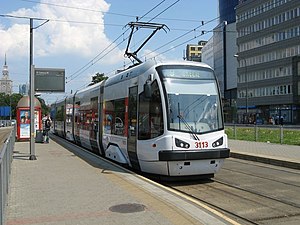
Sporvogn
Sporvogn af typen 120N i Warszawa.
En sporvogn er et transportmiddel, som kører på skinner. Sporvogne benyttes ligesom togsæt og metrotog som offentligt transportmiddel i storbyer, hvor trafikmængderne overstiger, hvad der rationelt kan afvikles med busdrift.